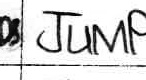
Label: jump